Water management in Greater Damascus

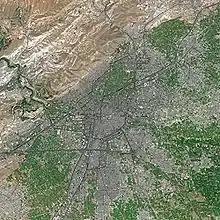
A satellite view of Damascus

Greater Damascus is located within the Barada basin, a closed basin that covers 8,630 km, and the neighboring Awaj basin. The Barada basin stretches over a distance of 81 km from the Anti-Lebanon mountains in the Northeast of Damascus at an altitude of more than 2,000 m with precipitation of up to 1,800 mm per year to the Ghouta oasis to the West of Damascus at an altitude of 600 m with less than 100 mm of rainfall. The smaller 70 km-long Awaj river runs South of the Barada river. Total primary water resources in the two basins, surface and groundwater, have been estimated at 452 million cubic per year. These water resources are augmented by reused wastewater and return flows from irrigation, estimated at between 500 and more than 800 million cubic metres per year, adding up to a total of 900 and almost 1300 million cubic metres per year. Precipitation is highly seasonal and occurs primarily during winter.